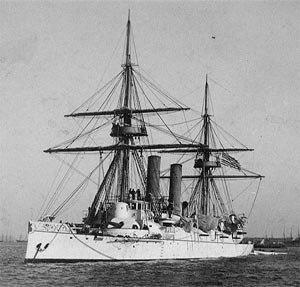
Le cinquième USS Boston fut un croiseur protégé de l’US Navy. Il fut construit sur les chantiers John Roach & Sons en Pennsylvanie des années 1880.